Trout Creek Mountains

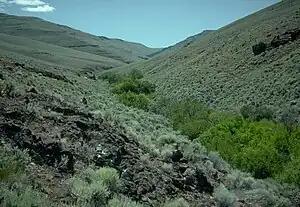
Dense green vegetation along a stream bank, with lighter-colored small bushes and grasses on slopes to the sides

The mountains lie within the Basin and Range Province of the Western United States, which is characterized by parallel fault blocks that form long north–south mountain ranges separated by wide, high-desert valleys. The Trout Creek Mountains are uplifted and tilted fault blocks with steep escarpments along the southern and eastern sides. The southern area of the range, known as The Granites, has numerous outcrops of Cretaceous granite beneath younger volcanic rocks.